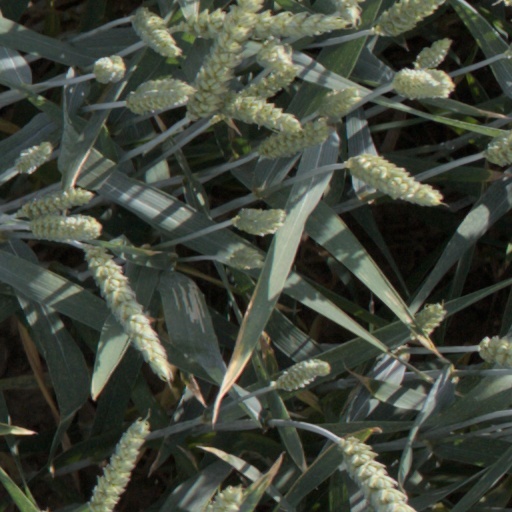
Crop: wheat